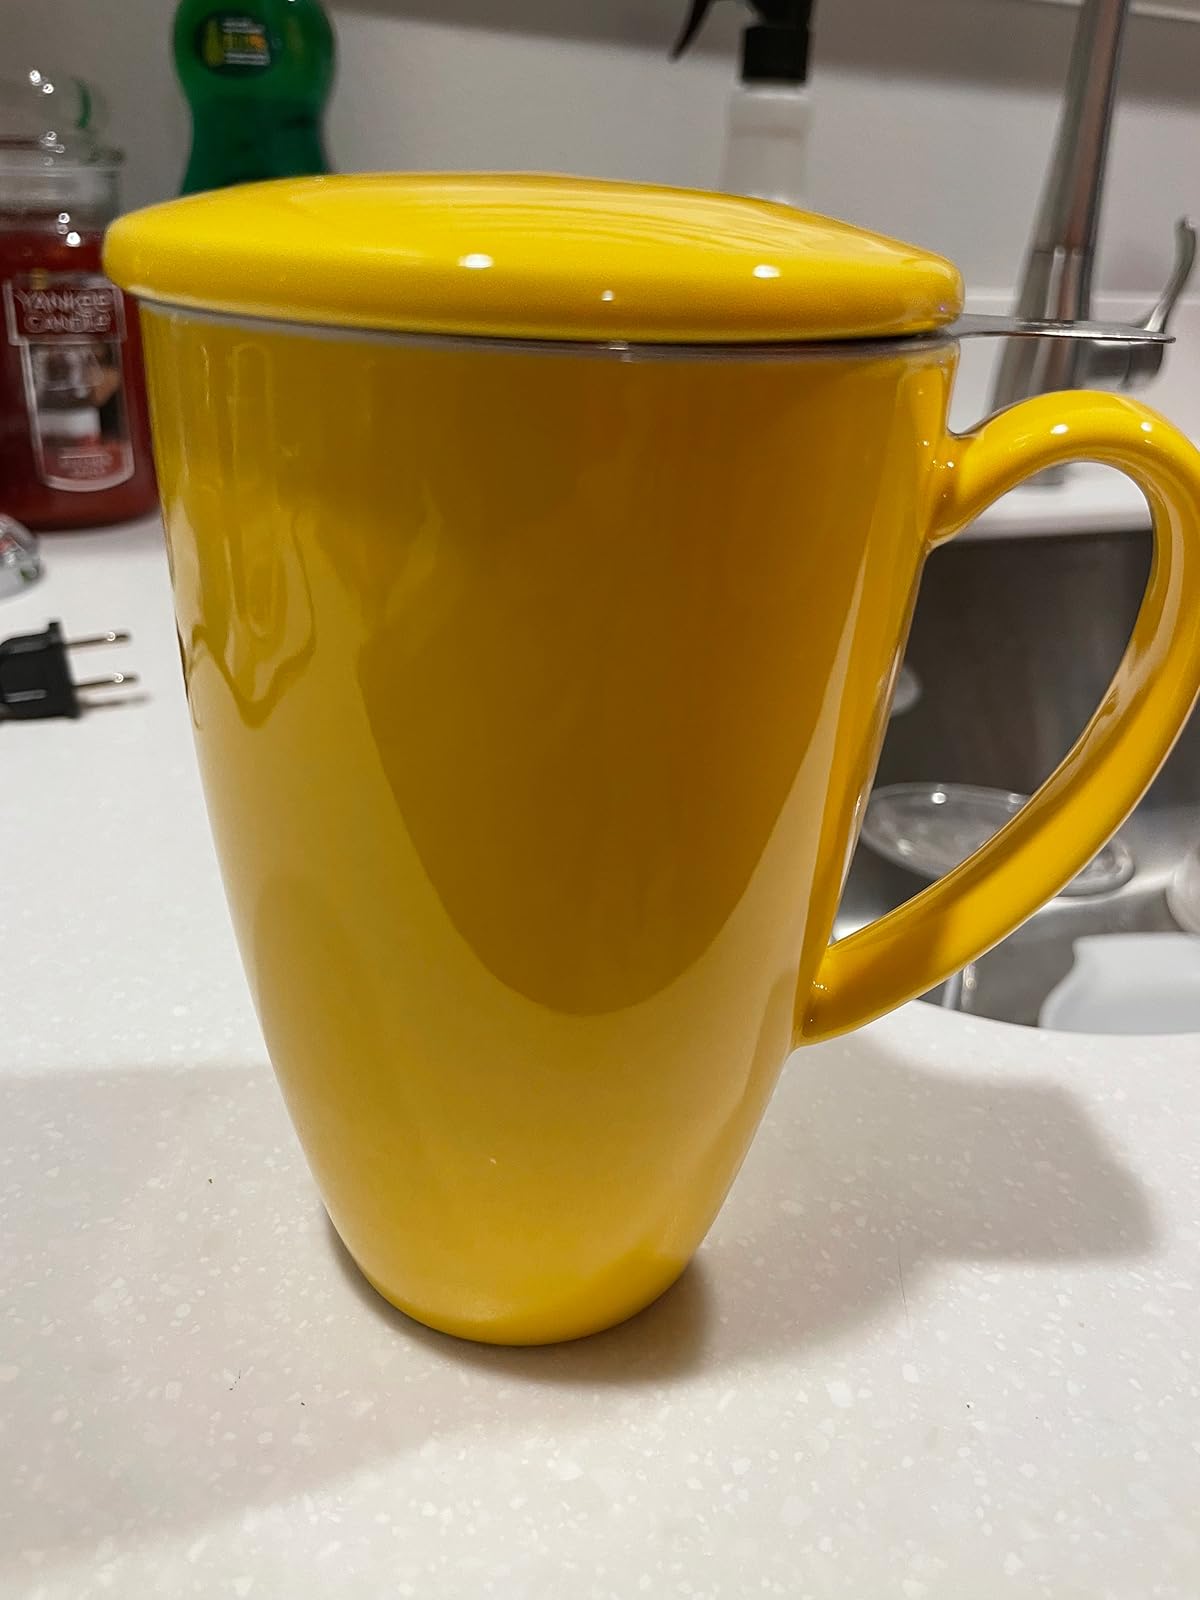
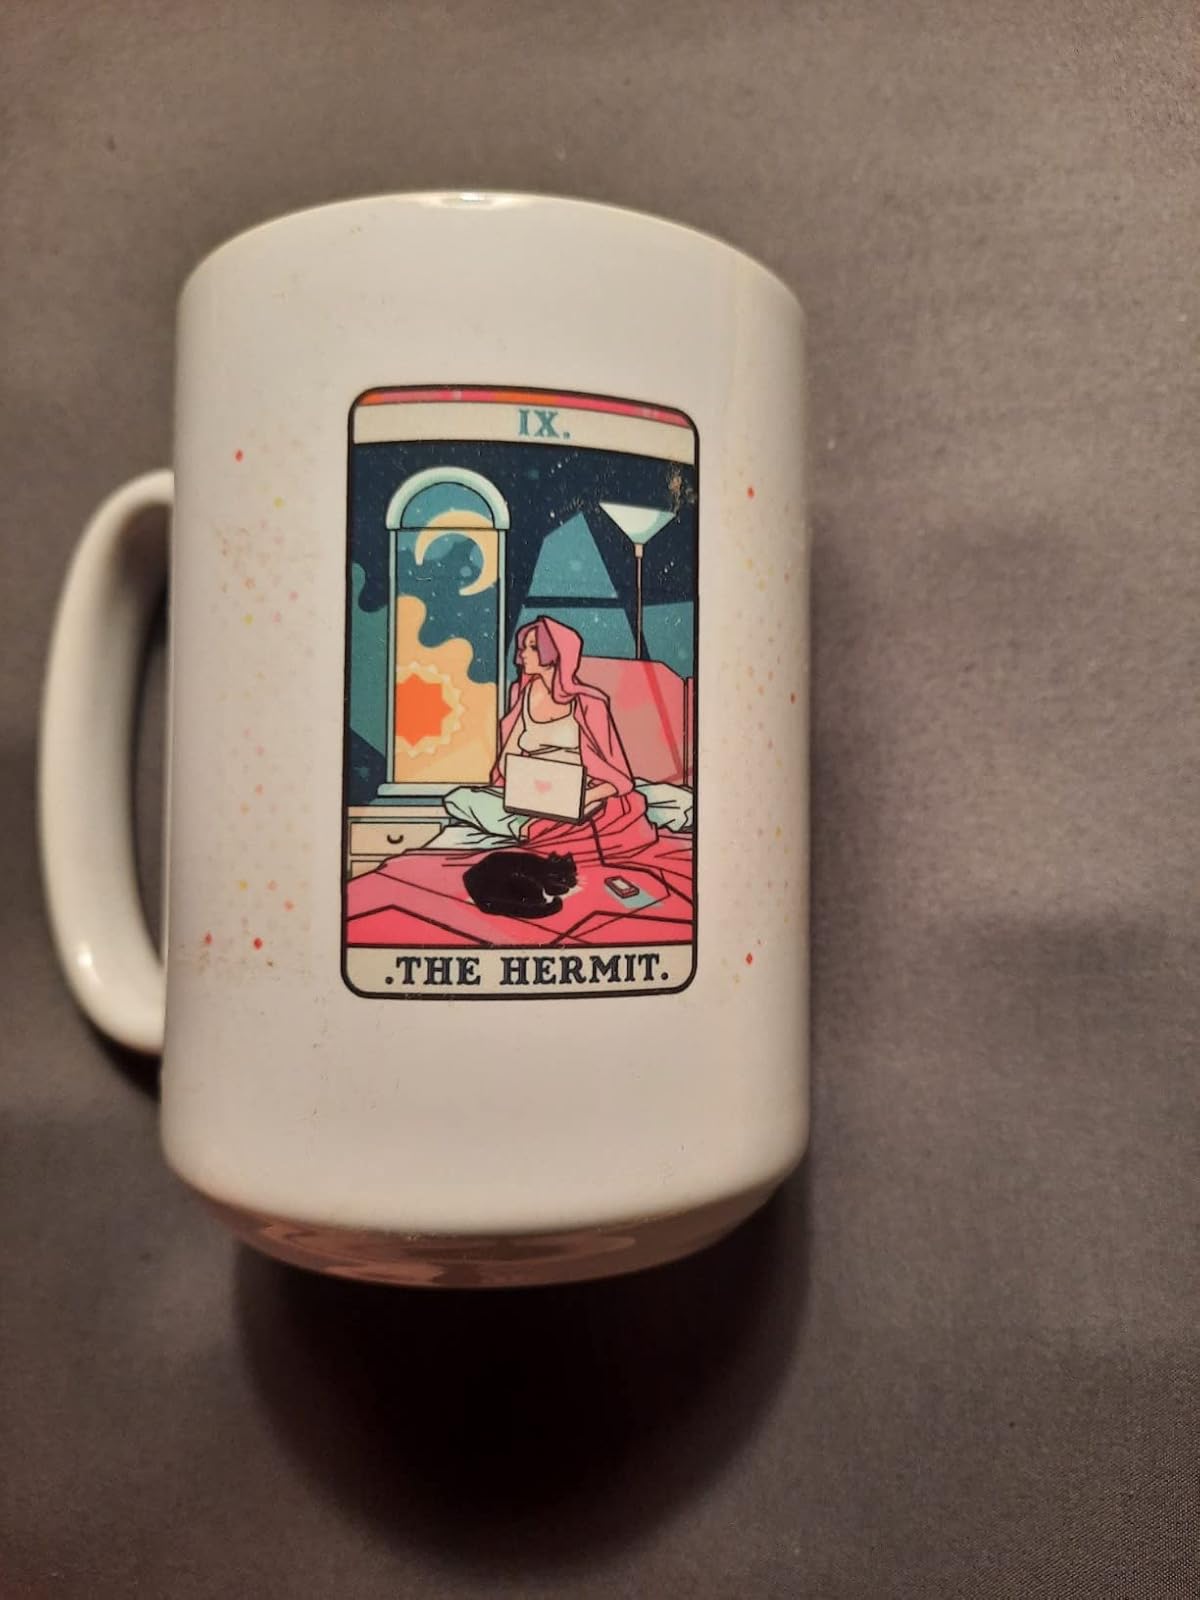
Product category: items_mug
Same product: no